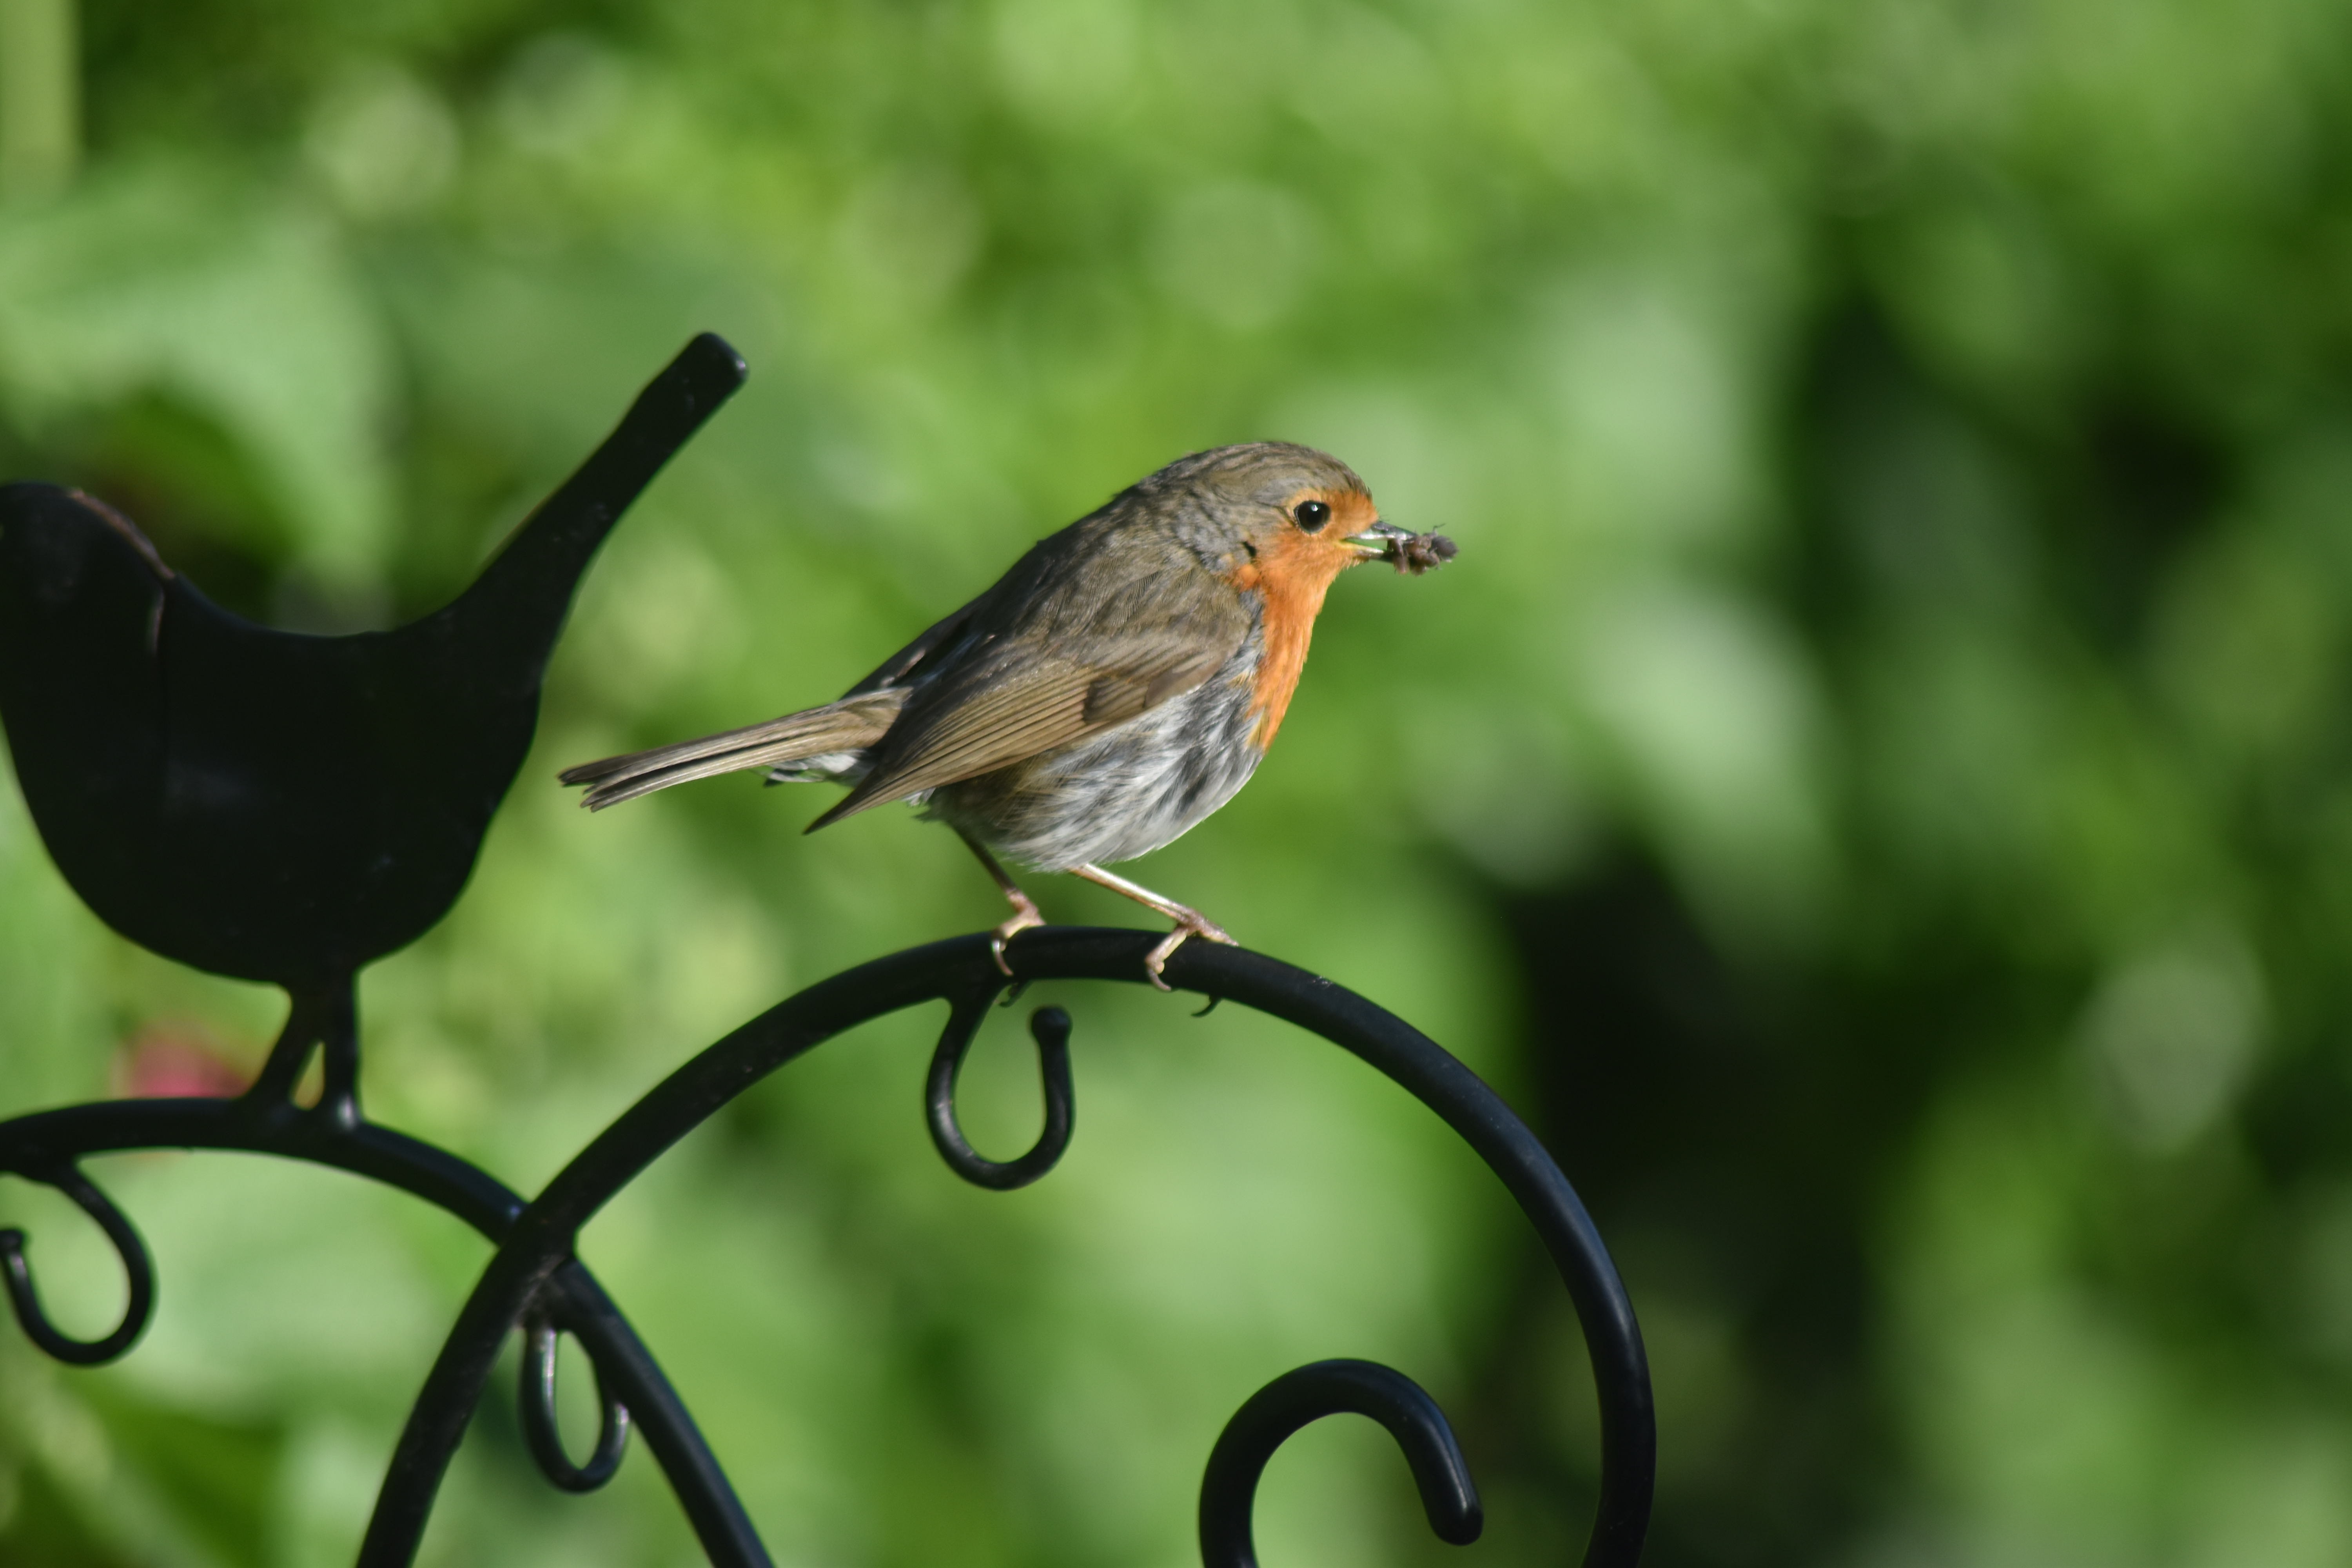
tree, nature, branch, winter, bird, flower, animal, wildlife, orange, spring, red, beak, natural, garden, robin, feather, fauna, rubecula, songbird, england, vertebrate, nest, blackbird, redbreast, migratorius, turdus, old world flycatcher, perching bird, emberizidae, nightingale, european robin